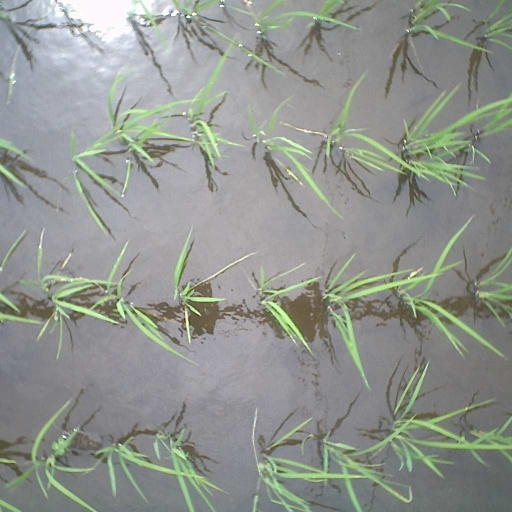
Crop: rice